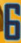
Number: 6